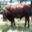
Label: cattle